New Westminster

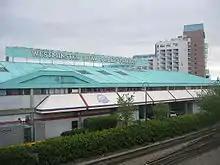
Westminster Quay

Initially, the provincial government neglected the district, but as the density of residents increased so did the quality of amenities and civic services. In 1939, when there were approximately 200 homes, funding was secured to improve the water and electric services under the "Municipality Improvements Assistance Act 1938". Before the improvements, District Lot 172 was designated as Connaught Heights Waterworks District under the Water Act. Following these improvements, land was set aside for a school and parksite. By the 1950s, the notion of incorporating Connaught Heights Waterworks District into New Westminster became more commonplace. In 1960, the construction of the Queensborough Bridge resulted in the demolition of property in Connaught Heights Waterworks District, showing further interaction between the city and district. The first of two referendums to vote on incorporating Connaught Heights Waterworks District into the City of New Westminster was held in 1961, which failed to achieve enough positive votes to proceed with incorporation. Construction of Connaught Heights Elementary School was completed in 1963, and the school was opened and joined the New Westminster School District the following year. A second referendum was held in 1964, which garnered enough positive votes to make Connaught Heights Waterworks District part of New Westminster. By 1965, the amalgamation was officially complete, with Connaught Heights becoming the newest neighbourhood in New Westminster.